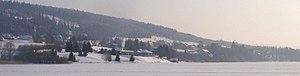
Auteur: user:Suaudeau
Malbuisson est une commune française située dans le département du Doubs en région Bourgogne-Franche-Comté, sur le bord du lac de Saint-Point. Les habitants se nomment les Malbuissonnais et Malbuissonnaises.